Underdale, South Australia

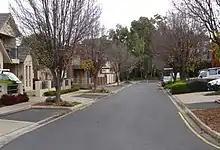
A residential street in Underdale

Underdale High School sits within the suburb; its alumni include cricket player David Hookes and Australian soccer player Tony Vidmar.